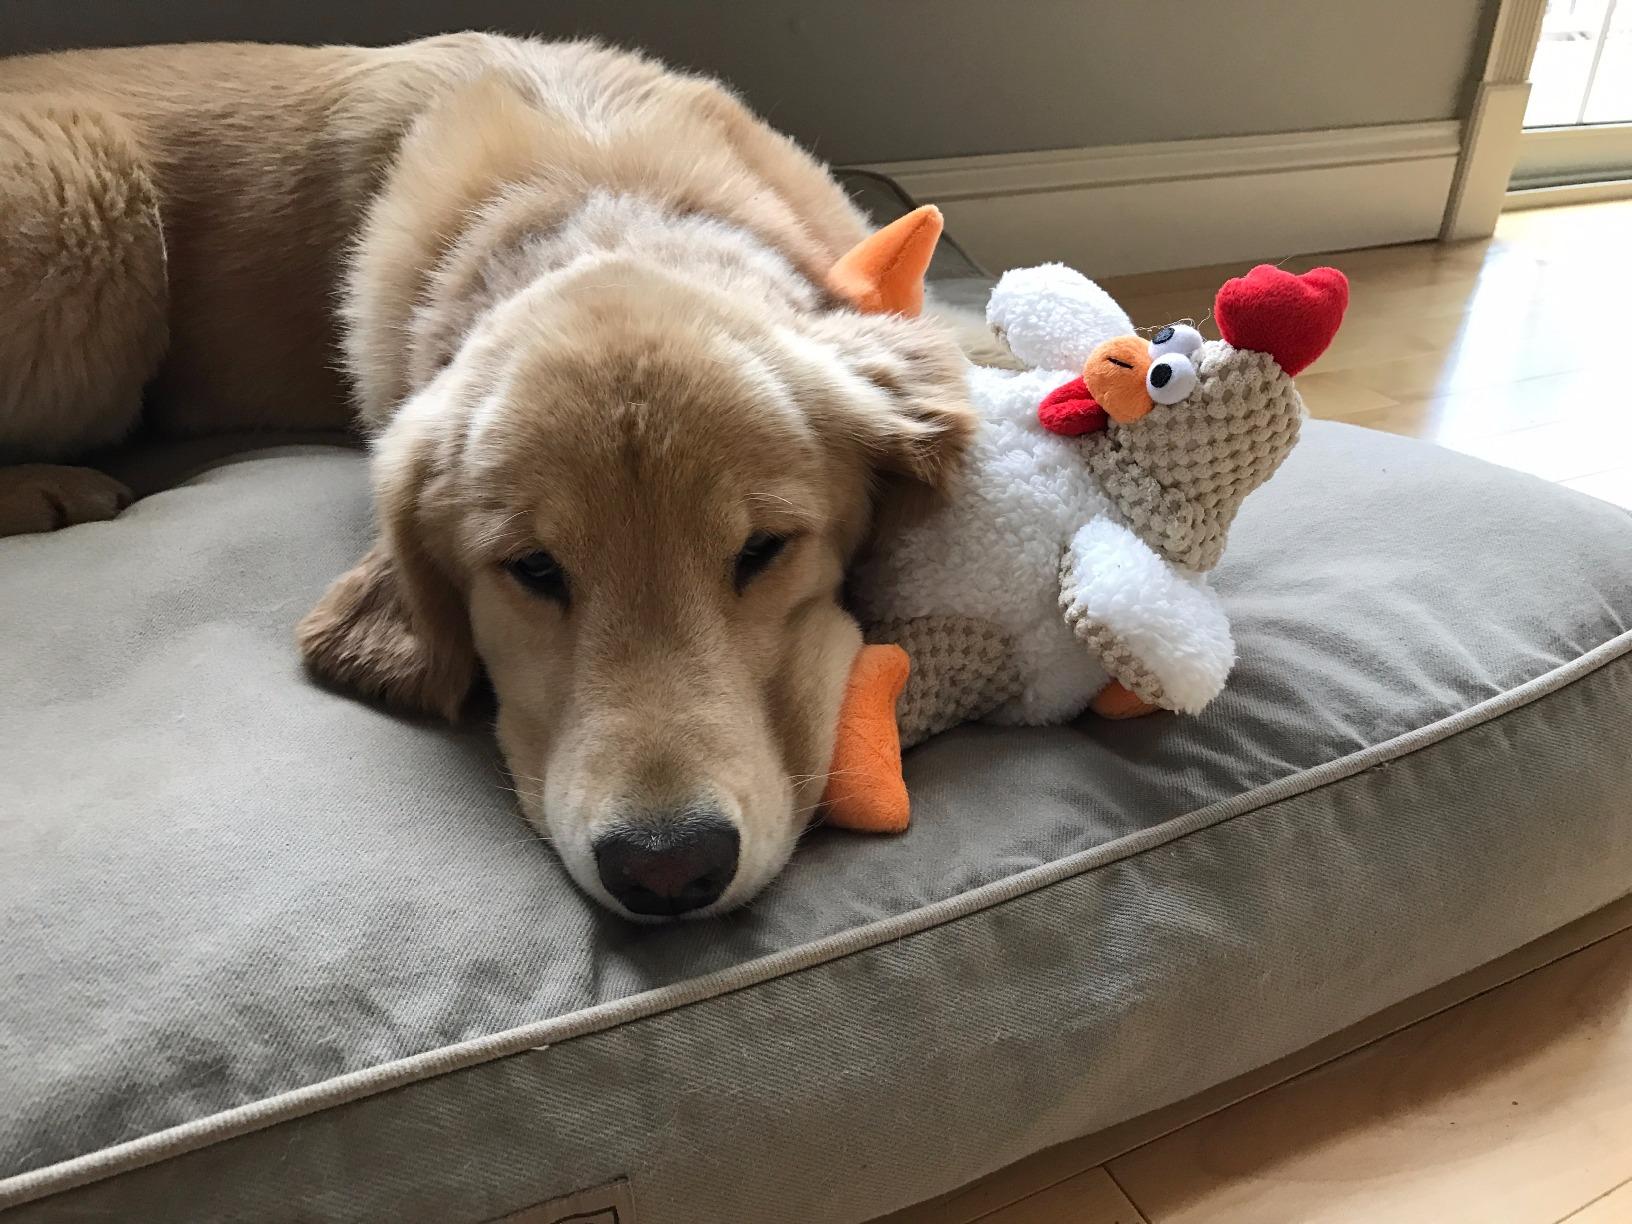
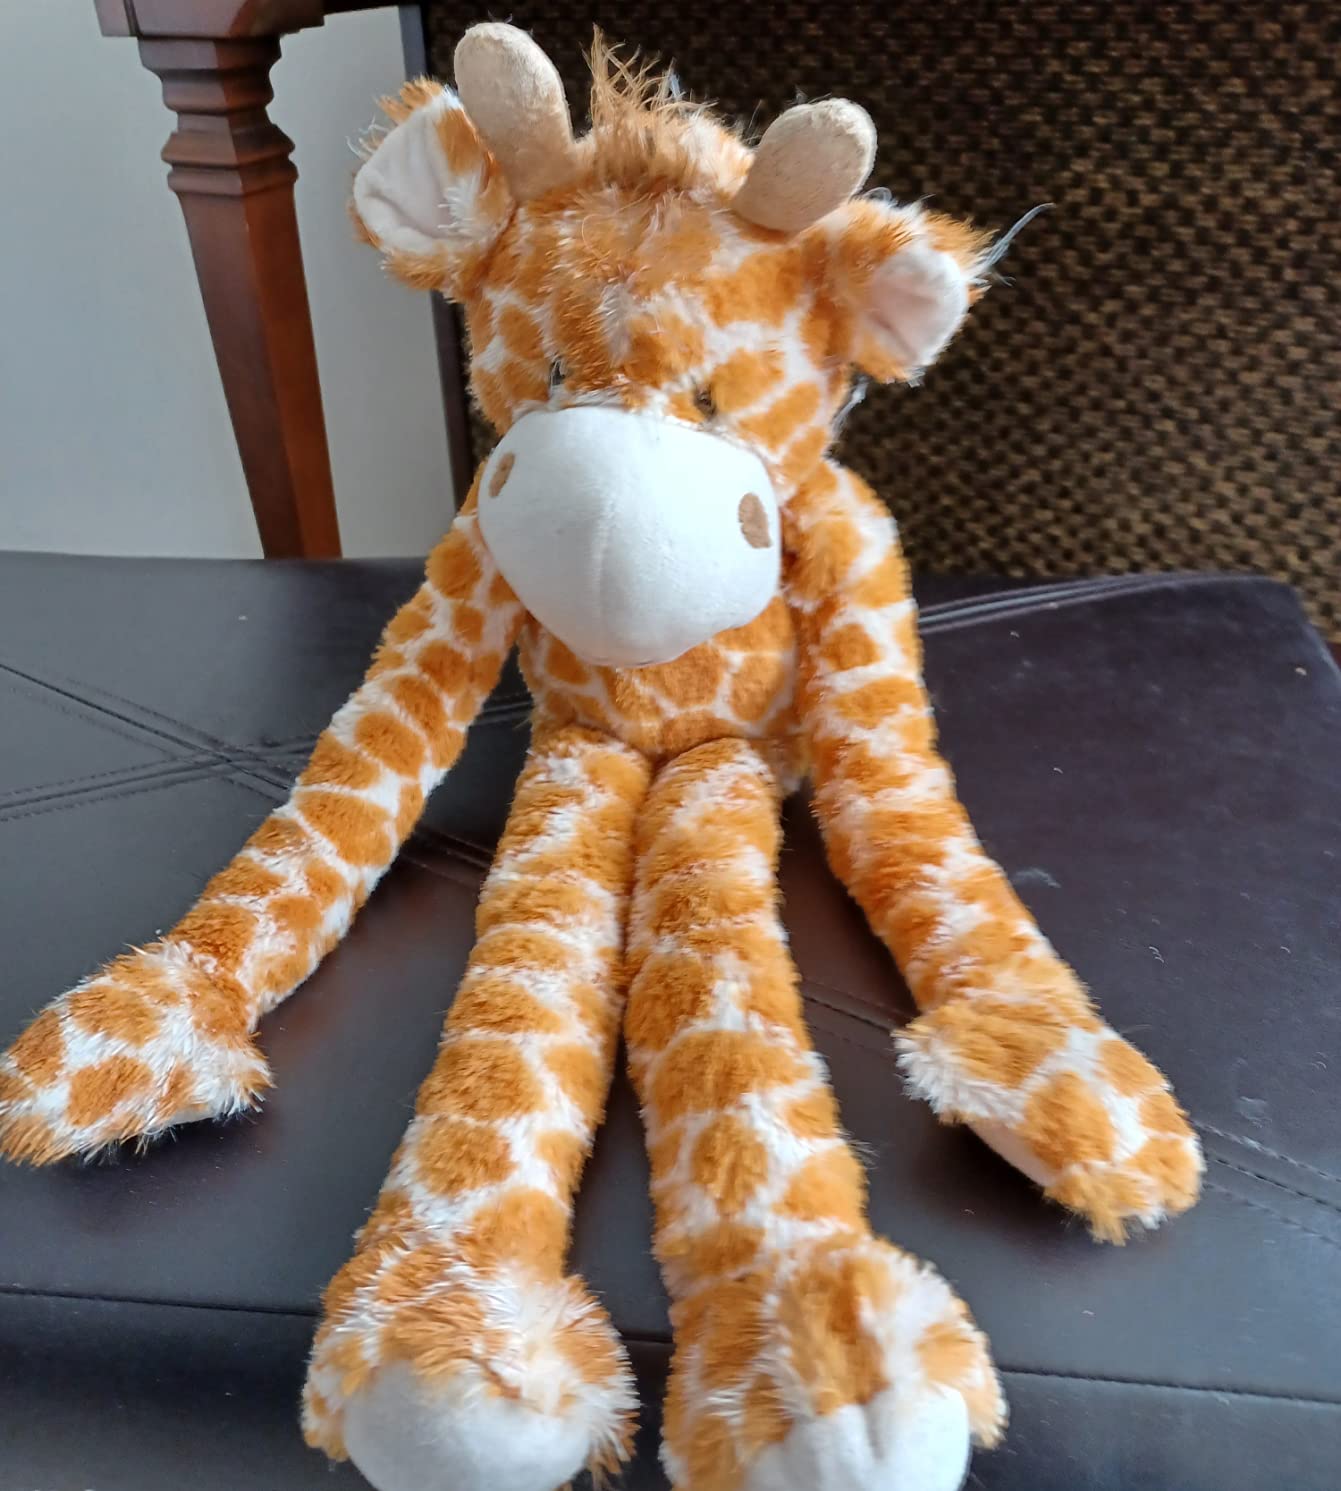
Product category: items_toy
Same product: no